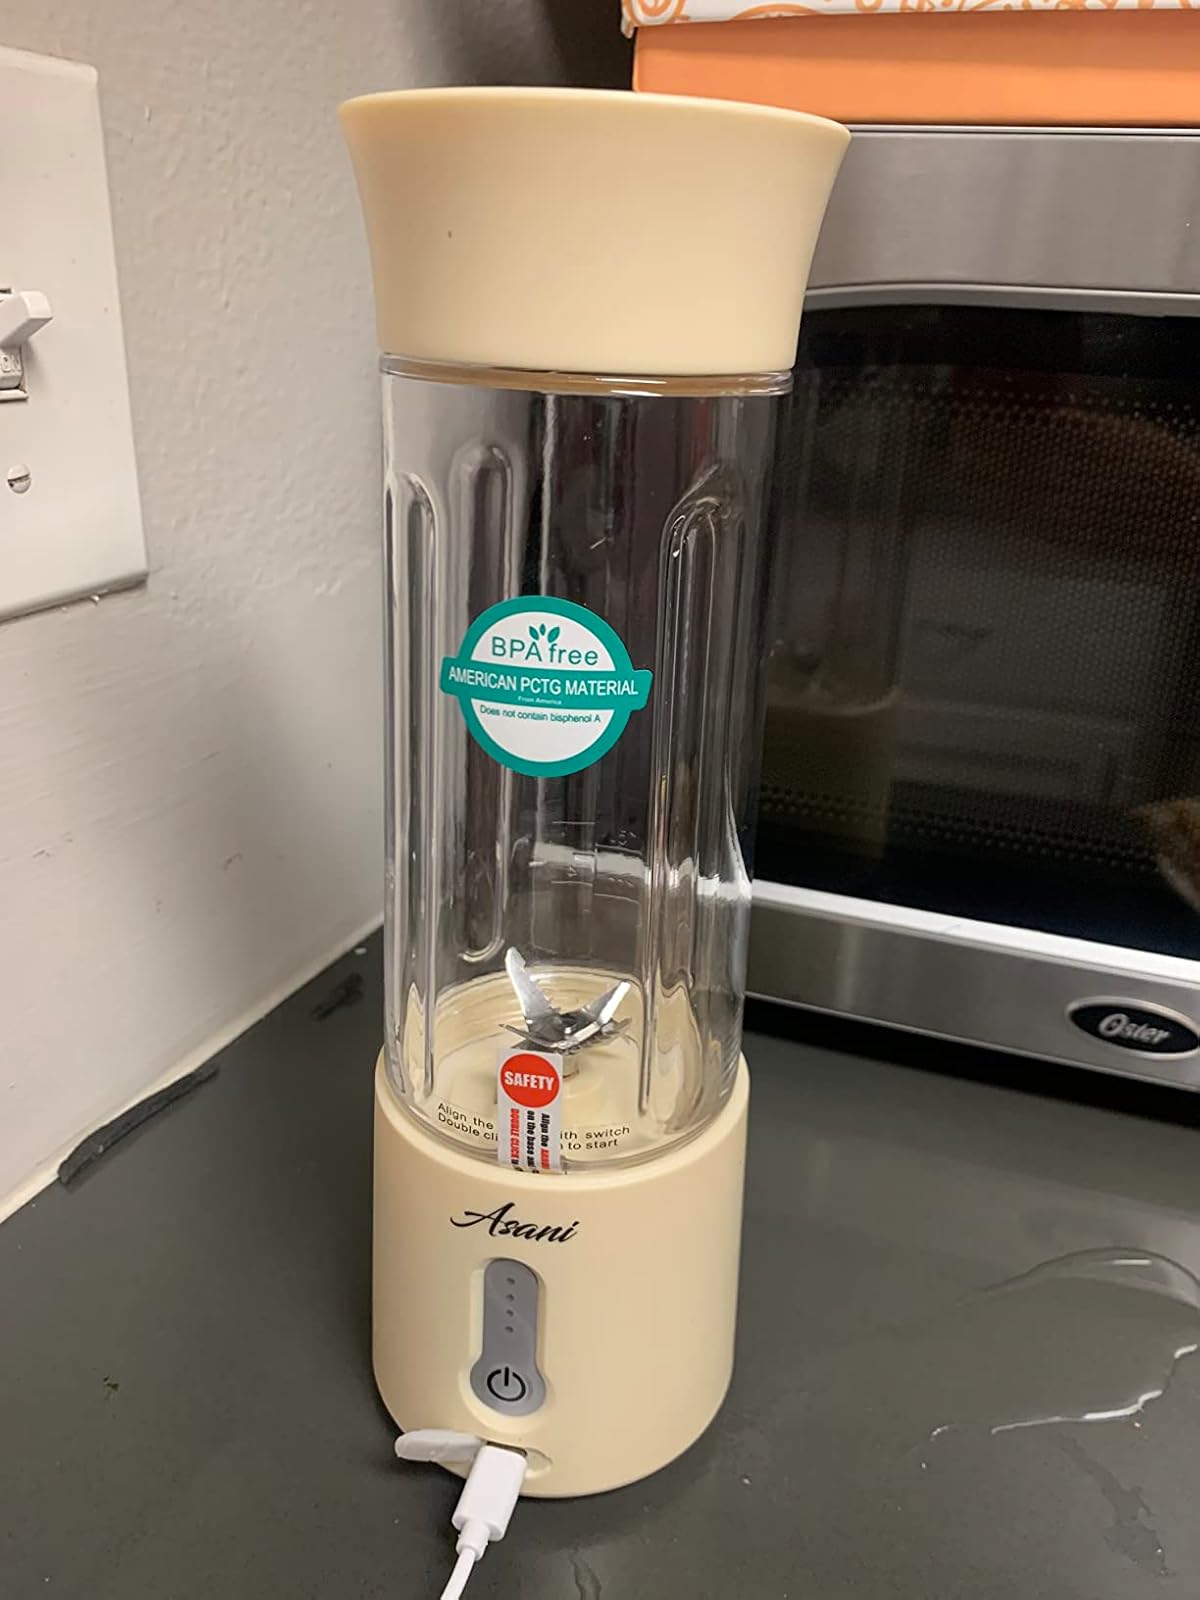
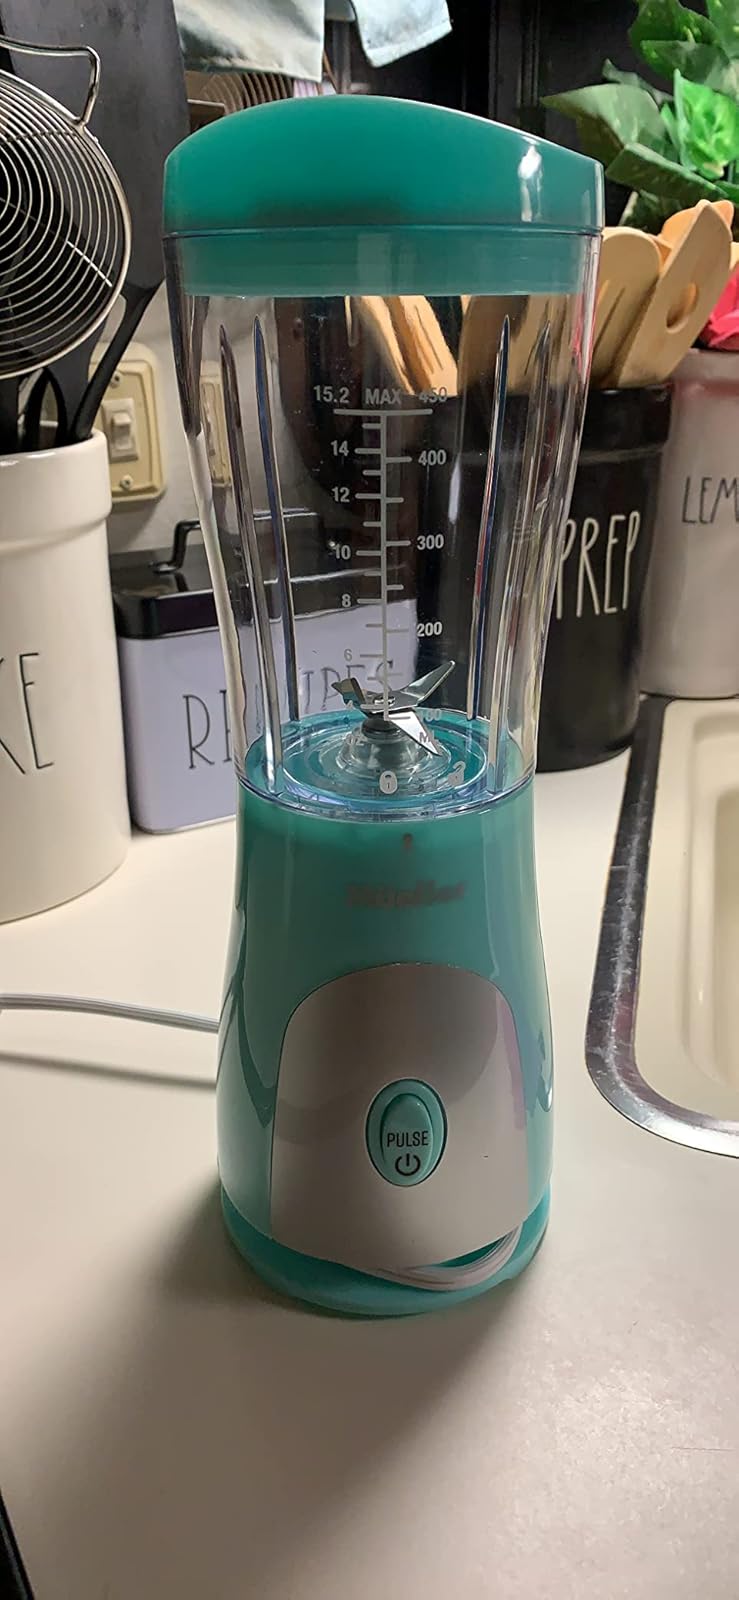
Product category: items_blender
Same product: no